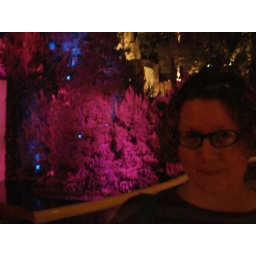
Les illuminated by the weird water wall fountain to do, fully clothed.